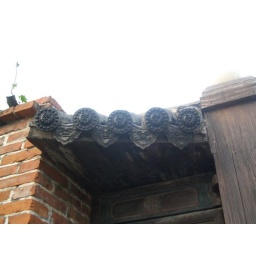
A simple roof made of wooden logs, with demons in metal at the ends. Make that not so simple.